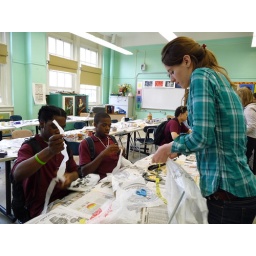
Making plant containers from plastic bags by weaving.